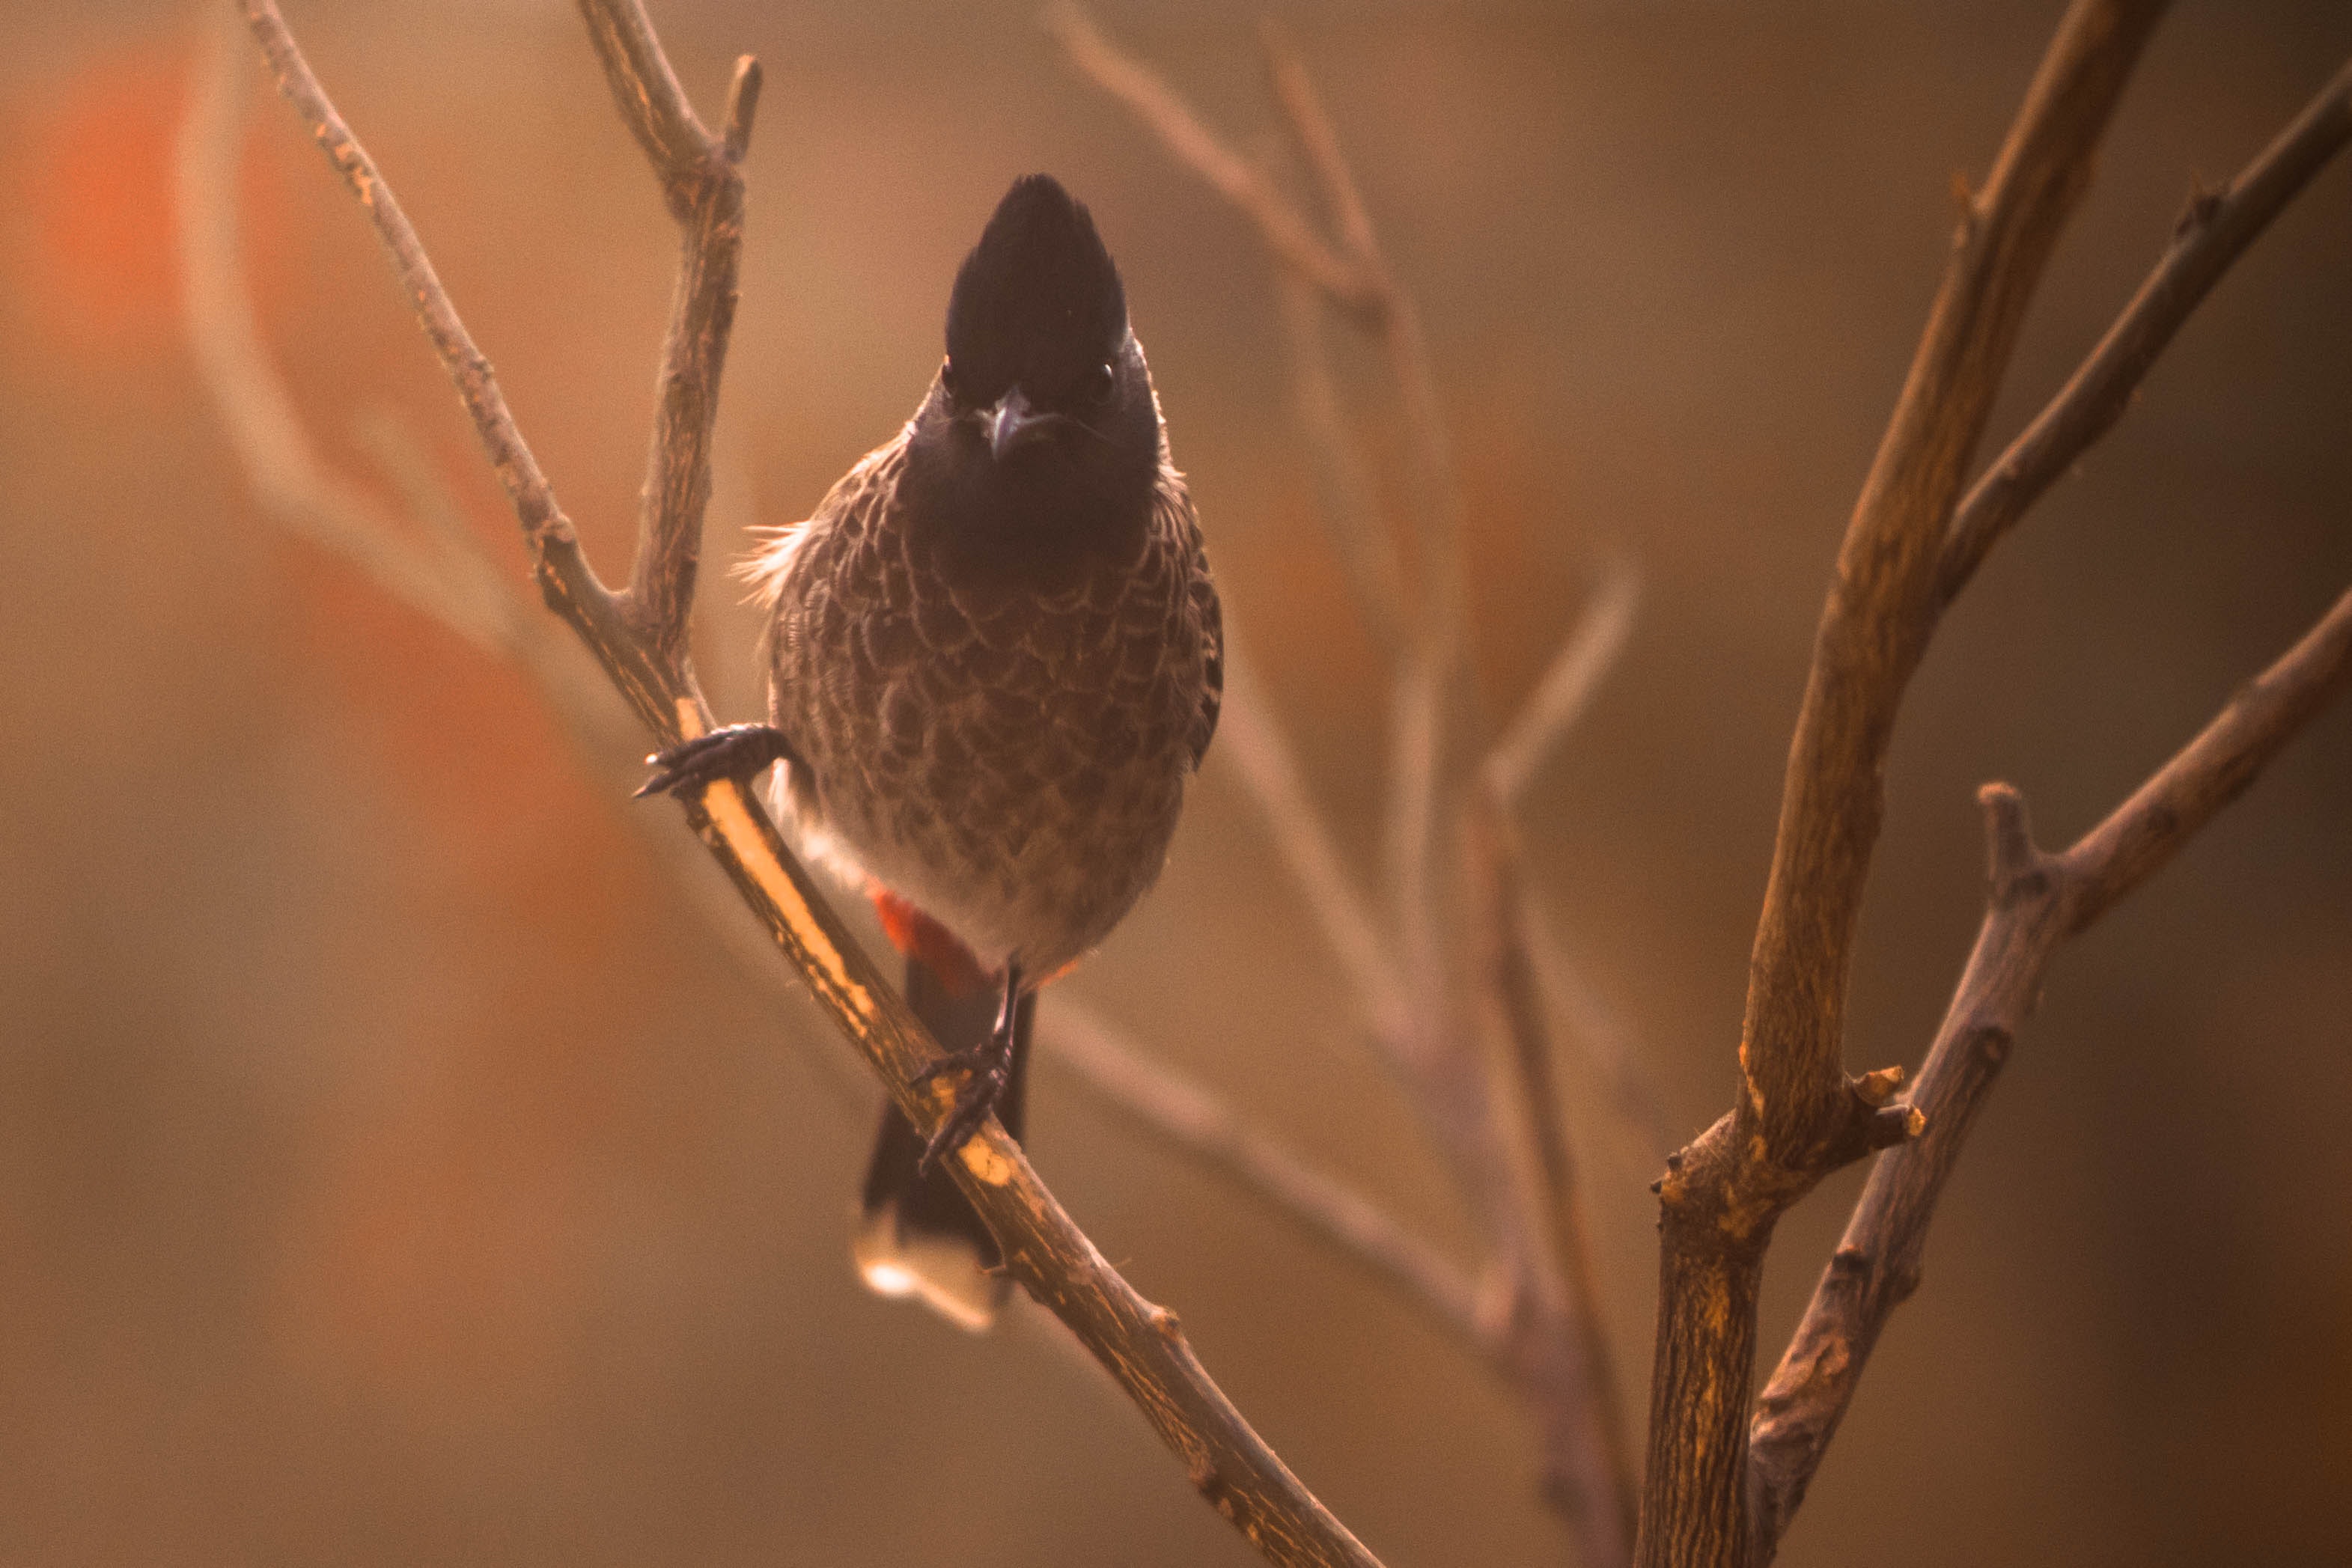
bird, beak, branch, twig, wildlife, perching bird, finch, adaptation, plant, songbird, wren, plant stem, bulbul